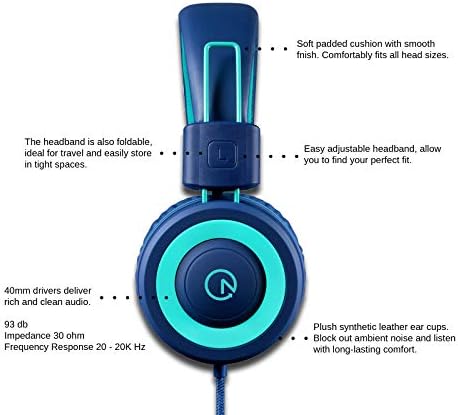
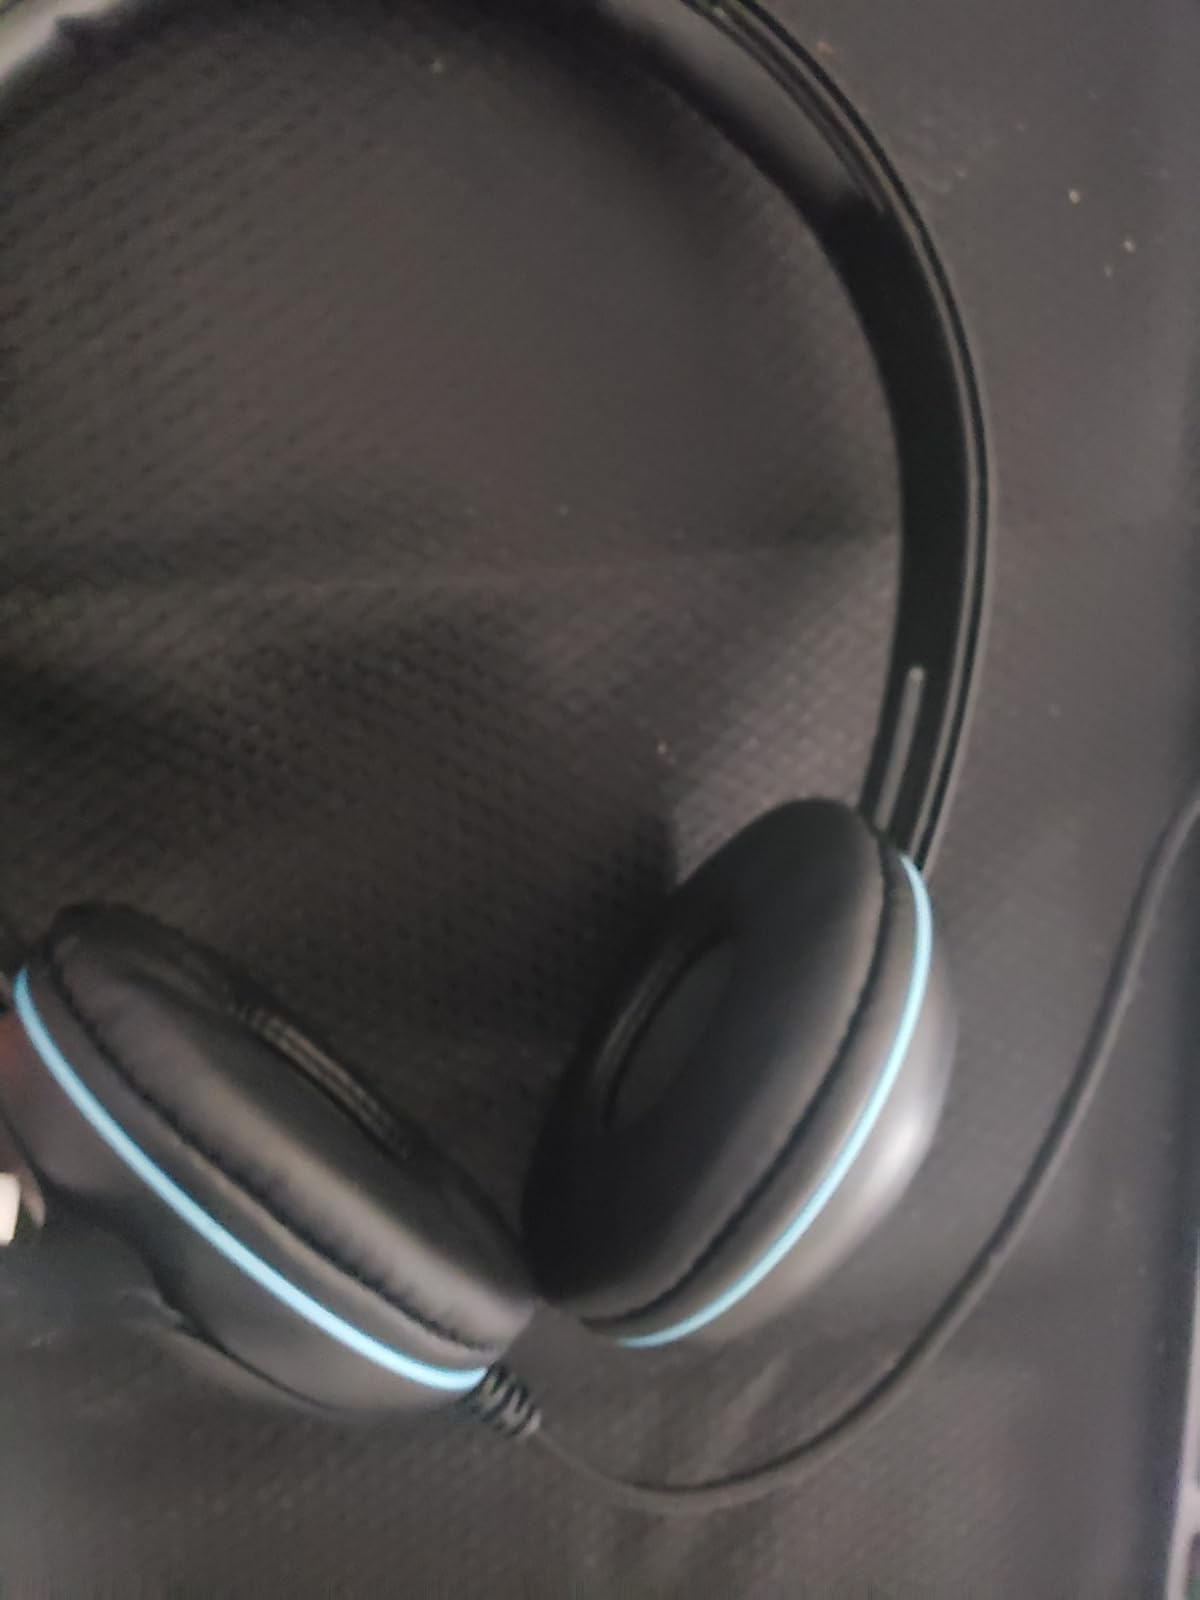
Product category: headphones
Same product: no